For Pete's Sake!

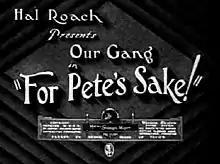

For Pete's Sake! is a 1934 "Our Gang" short comedy film directed by Gus Meins. It was the 127th "Our Gang" short to be released.